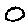
Label: 0